Peter Andreas Blix

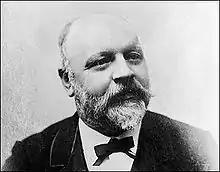

Peter Andreas Blix (4 November 1831 – 31 January 1901) was a Norwegian architect and engineer best known for designing railway stations and villas in Swiss chalet style. He was also occupied with the conservation of Norwegian stave churches and the construction of canals in 19th century Norway.